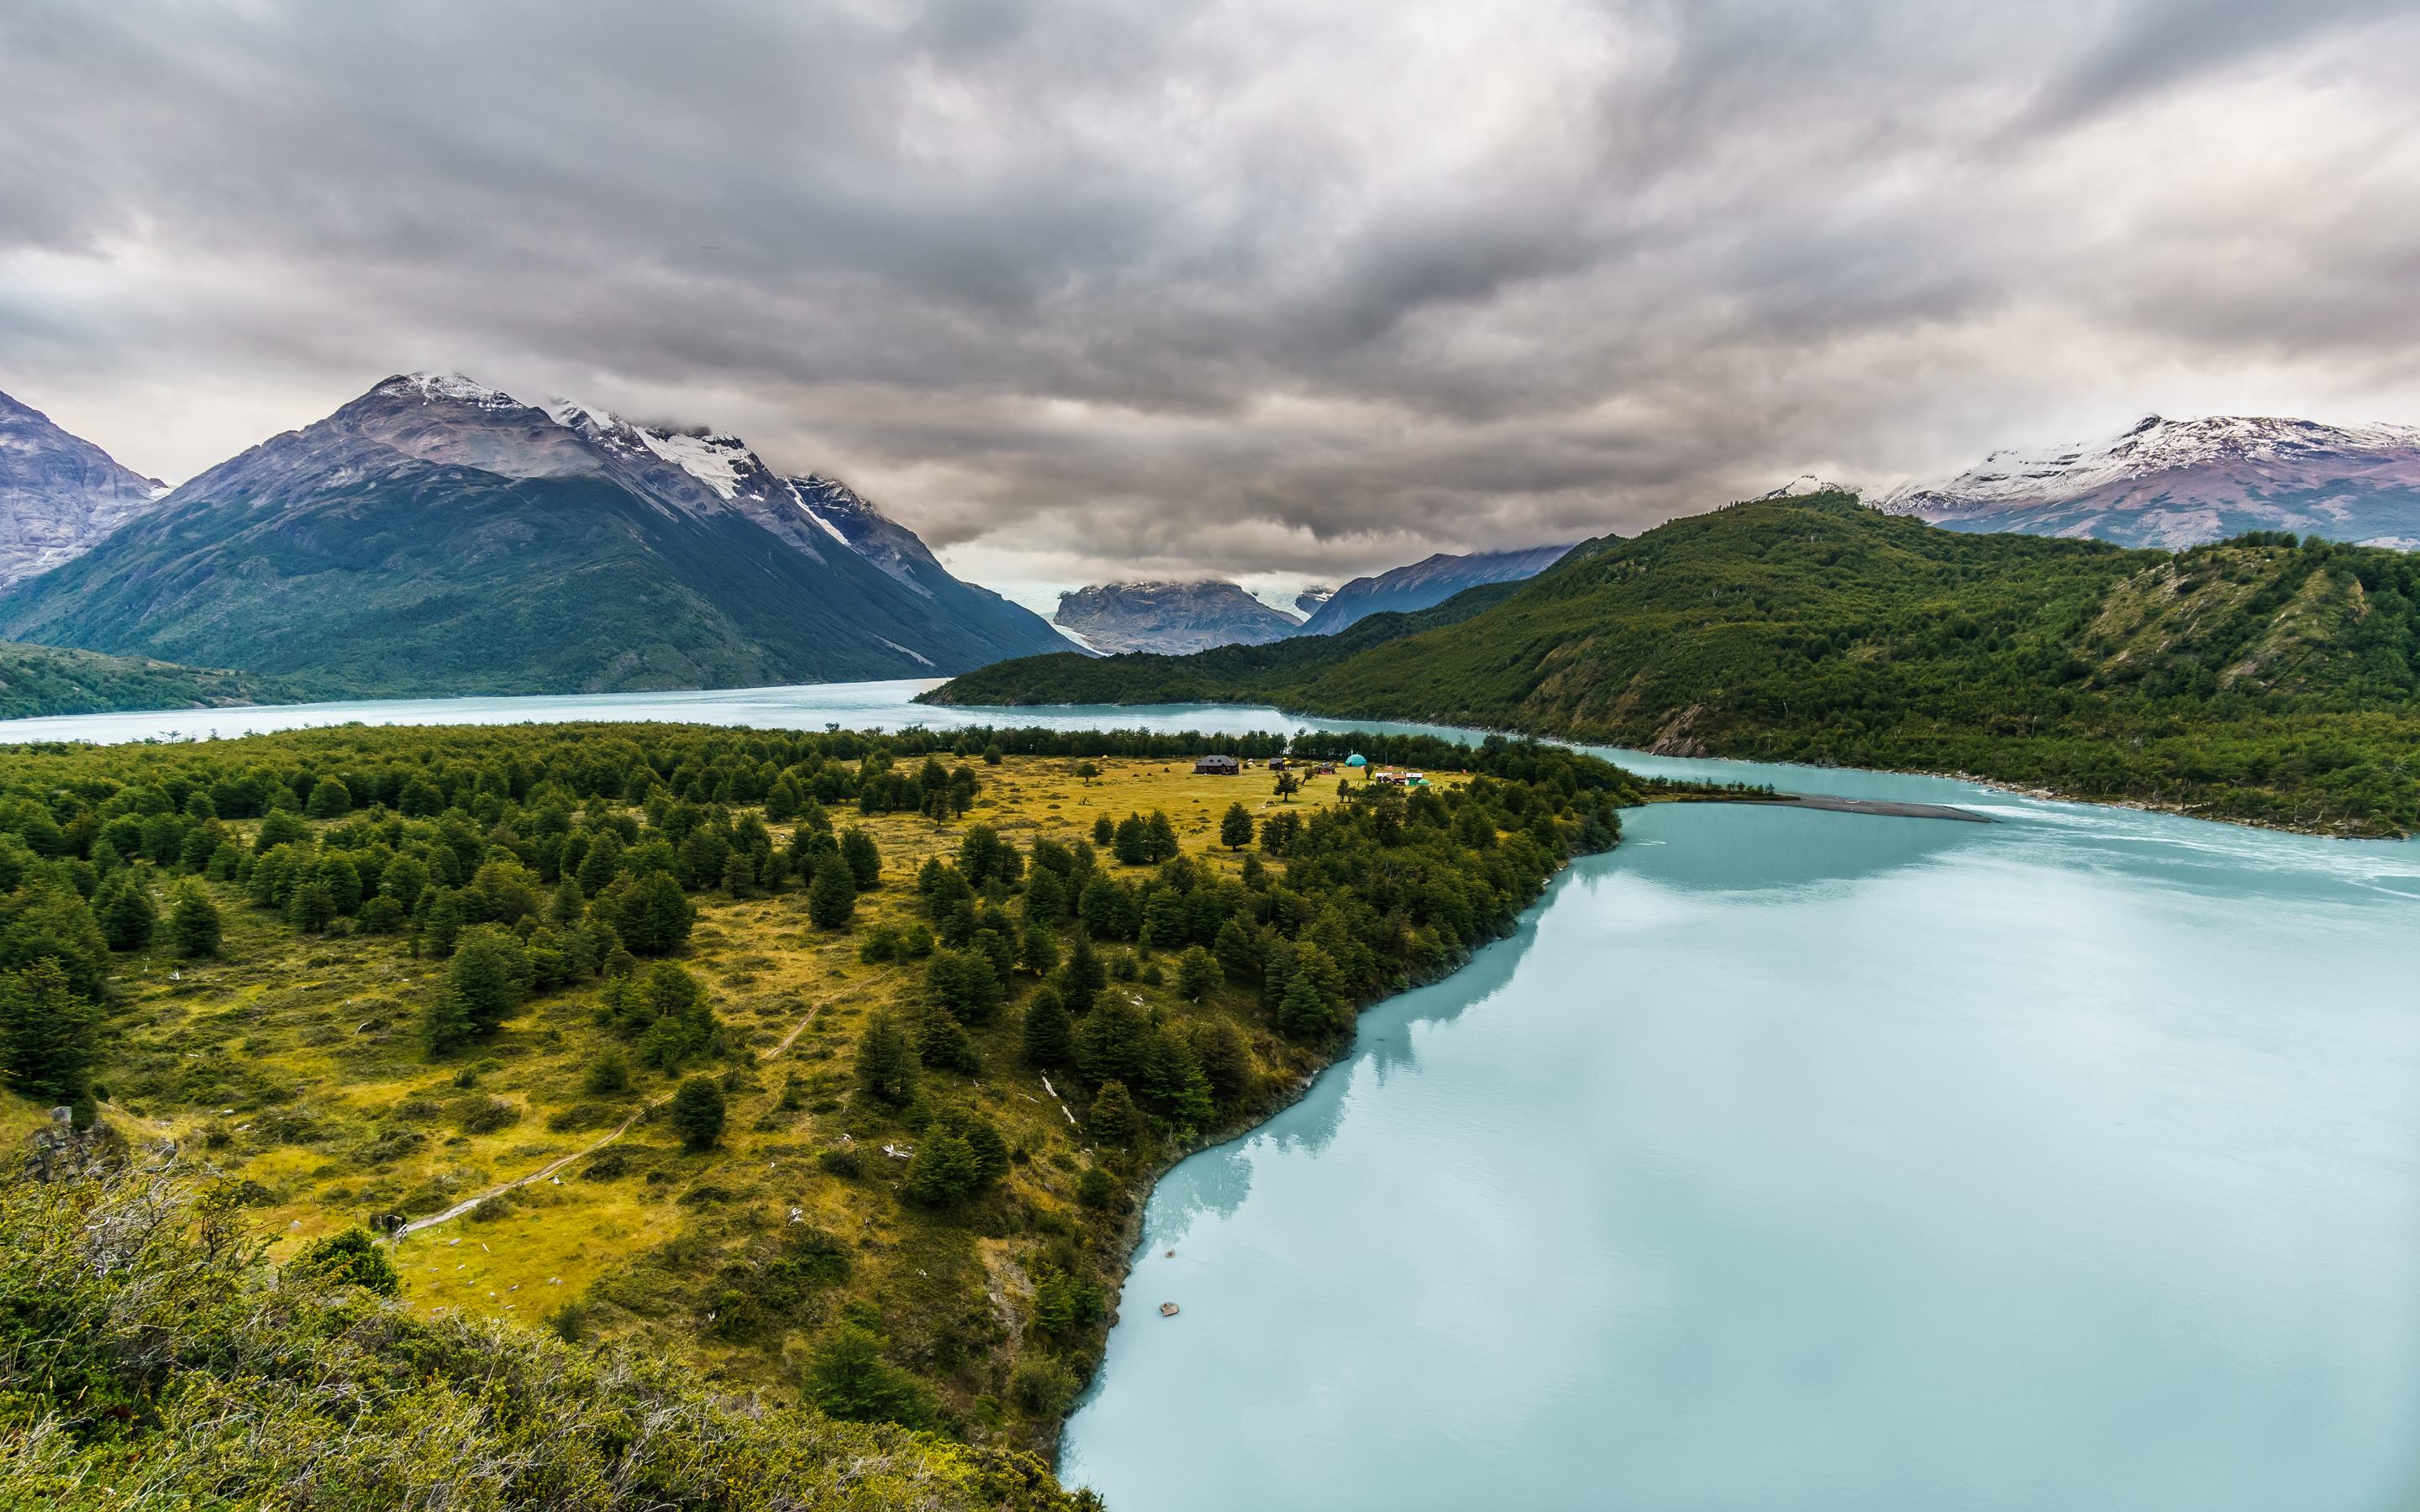
landscape, sea, water, nature, mountain, cloud, hill, lake, mountain range, reflection, fjord, reservoir, highland, alps, fell, loch, crater lake, landform, mountain pass, geographical feature, mountainous landforms, glacial landform